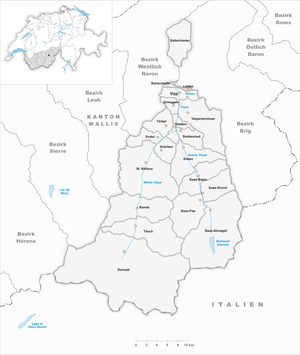
Lalden est une commune suisse du canton du Valais, située dans le district de Viège.